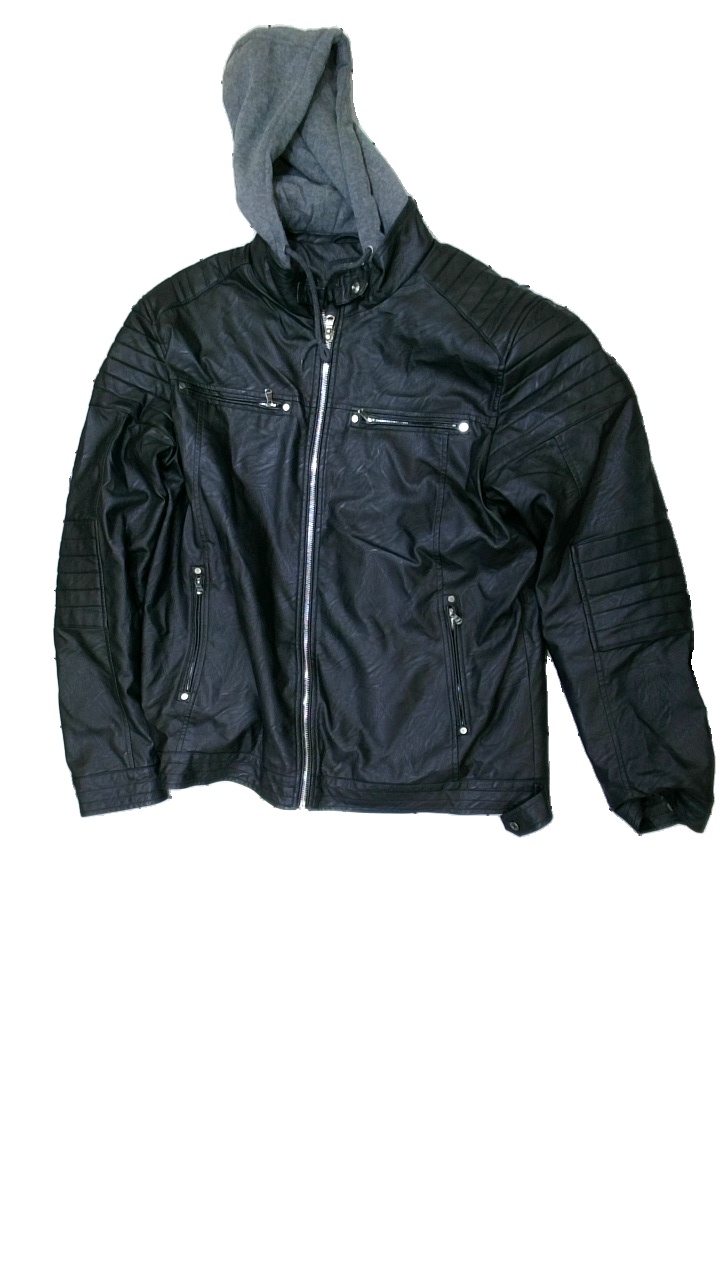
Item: Jacket (Unisex)
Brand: Finesmekker
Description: Black leather jacket with hood
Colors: Black, Grey
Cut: Regular
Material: unknown
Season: All
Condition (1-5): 5
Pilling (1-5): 5
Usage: Reuse
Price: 150-250